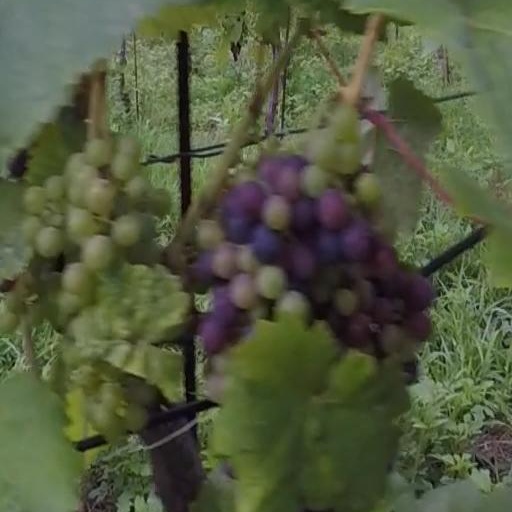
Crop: grape